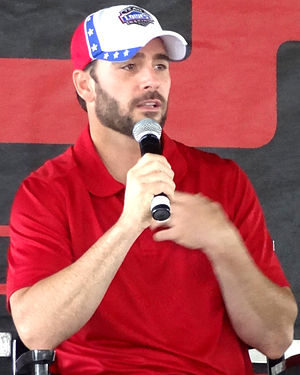
Jimmie Johnson
Jimmie Kenneth Johnson, med tilnavnet "Superman" fra kollega føreren Mark Martin, er en amerikansk stock car racer fra El Cajon, Californien. Johnson startede sin NASCAR karriere i 1996 og i øjeblikket kører de 48 Lowe's / Kobalt Tools Chevrolet Impala co-ejet af Rick Hendrick og hans holdkammerat Jeff Gordon, der drives af Hendrick Motorsports. Johnson er en fire-tiden NASCAR Sprint Cup Series mester, og i 2009 blev han den eneste føreren til at vinde fire på hinanden følgende Sprint Cup Series Championships. Han er i 2009 Sportsmand of the Year af Associated Press, 2009 NASCAR Sprint Cup Series føreren af året, samt at blive betragtet som 2000's "Driver af dette årti."